Westbang

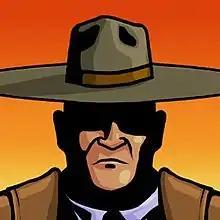
App logo

Westbang is a Wild West-themed shoot 'em up based on the 1984 Sega arcade video game "Bank Panic". Originally released in 2000 for Microsoft Windows as shareware, an iOS version was published in 2009.